Lemuel K. Washburn

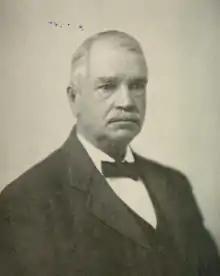
Lemuel K. Washburn

He was the compiler of "Cosmian Hymn Book: A Collection of Original and Selected Hymns" (1888), promoted as "perfectly free from all sectarianism."